Quetzaltenango Department

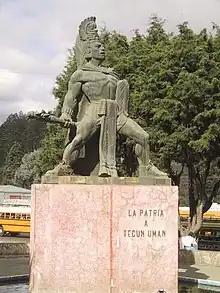
Statue of Tecun Uman in Quetzaltenango city

The territory that came to be included within the modern department of Quetzaltenango was the scene of several decisive battles in February 1524 between Spanish conquistador Pedro de Alvarado and the Kʼicheʼ Kingdom of Qʼumarkaj. Pedro de Alvarado had initially advanced with his army along the Pacific coast without opposition until they reached the Samalá River; this region formed a part of the Kʼicheʼ kingdom. Alvarado then turned to head upriver into the Sierra Madre mountains towards the Kʼicheʼ heartlands, crossing the pass into the fertile valley of Quetzaltenango. On 12 February 1524 Alvarado's Mexican allies were ambushed in the pass and driven back by the Kʼicheʼ warriors but the Spanish cavalry charge that followed was a shock for the Kʼicheʼ who had never seen horses before. The cavalry scattered the Kʼicheʼ and the army crossed to the city of Xelaju, modern Quetzaltenango, to find it deserted by its inhabitants. Although the common view is that the Kʼicheʼ prince Tecun Uman died in the later battle near Olintepeque, the Spanish accounts are clear that at least one and possibly two of the lords of Qʼumarkaj died in the fierce battles upon the initial approach to Quetzaltenango. The death of Tecun Uman is said to have taken place in the battle of El Pinar, and local tradition has his death taking place upon the Llanos de Urbina (Plains of Urbina), upon the approach to Quetzaltenango near the modern village of Cantel. Pedro de Alvardo, in his 3rd letter to Hernán Cortés, describes the death of one of the four lords of Qʼumarkaj upon the approach to Quetzaltenango. The letter was dated 11 April 1524 and was written during his stay at Qʼumarkaj. Almost a week later, on 18 February 1524, a Kʼicheʼ army confronted the Spanish army in the Quetzaltenango valley where they were comprehensively defeated, with many Kʼicheʼ nobles among the dead. Such were the numbers of Kʼicheʼ dead that Olintepeque was given the new name "Xequiquel", roughly meaning "bathed in blood". This battle exhausted the Kʼicheʼ militarily and they asked for peace and offered tribute, inviting Pedro de Alvarado into their capital Qʼumarkaj.